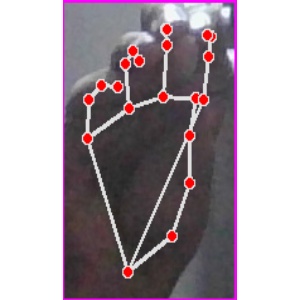
अक्षर: ङ